Shirataki Station

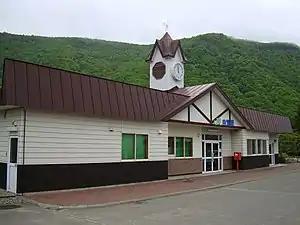
Shirataki Station in June 2009

is a railway station on the Sekihoku Main Line in Engaru, Monbetsu District, Hokkaido, Japan, operated by Hokkaido Railway Company (JR Hokkaido).